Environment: real
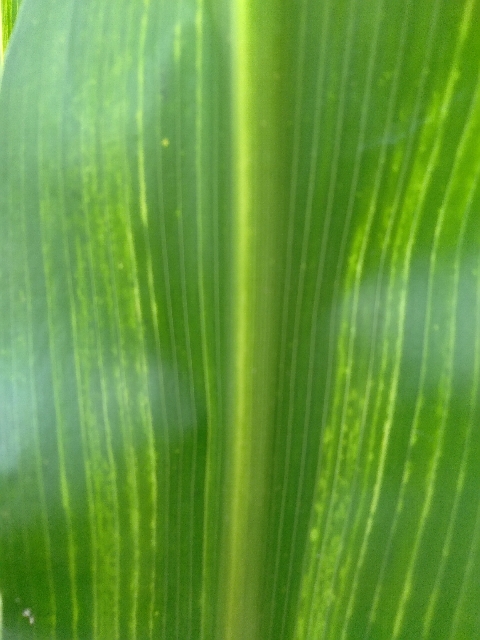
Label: lethal_necrosis